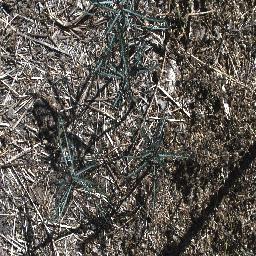
Label: parkinsonia